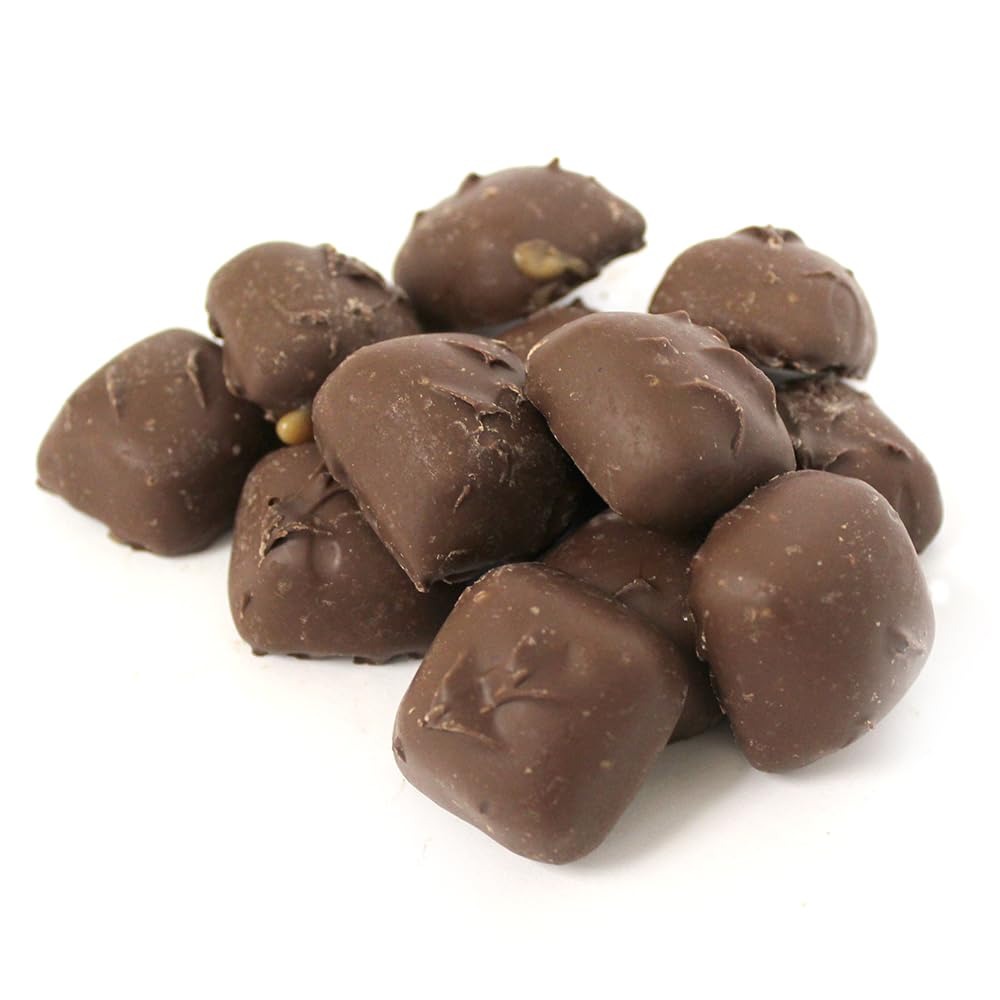
Item Name: Walnut Creek Dutch Delights Sugar Free Chocolate Vanilla Caramels, Pack of Three 7-ounce Containers
Bullet Point 1: Treat yourself or someone you love
Bullet Point 2: Includes three 7-oz containers
Product Description: Sugar-Free Chocolate Vanilla Caramels -Yum! 'Sugar-free' never tasted so good. These candies are made with buttery vanilla caramel, then smothered in sugar-free chocolate for an extra touch of yum. Treat yourself or someone you love. Includes three 7-oz containers. USA made. Ingredients: Sugar free milk chocolate flavored coating (maltitol, chocolate liquor, cocoa butter, sodium caseinate [milk], milk fat, soy lecithin [emulsifier], vanillin [artificial flavor], vanilla, salt, sucralose), lycasin, butter (cream, salt), water, cream powder (cream, milk solids, sodium caseinate, mono- and diglycerides, sunflower lecithin, sodium citrate, fumed silica, TBHQ), no sugar added milk chocolate flavored coating (maltitol [sweetener], hydrogenated vegetable fat [palm kernel and/or palm], cocoa powder processed with alkali, glyceryl-lacto esters of fatty acids, milk fat, soy lecithin [emulsifier], titanium dioxide color, vanillin [artificial flavor]), soy lecithin, baking soda (sodium bicarbonate), vanillin (artificial flavor), caramel flavor (natural and artificial flavors, propylene glycol, caramel color). Contains: Milk and Soy.
Value: 3.0
Unit: Count

Price: 44.94